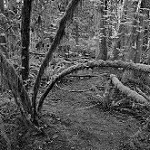
Label: B & W